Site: brandenburg
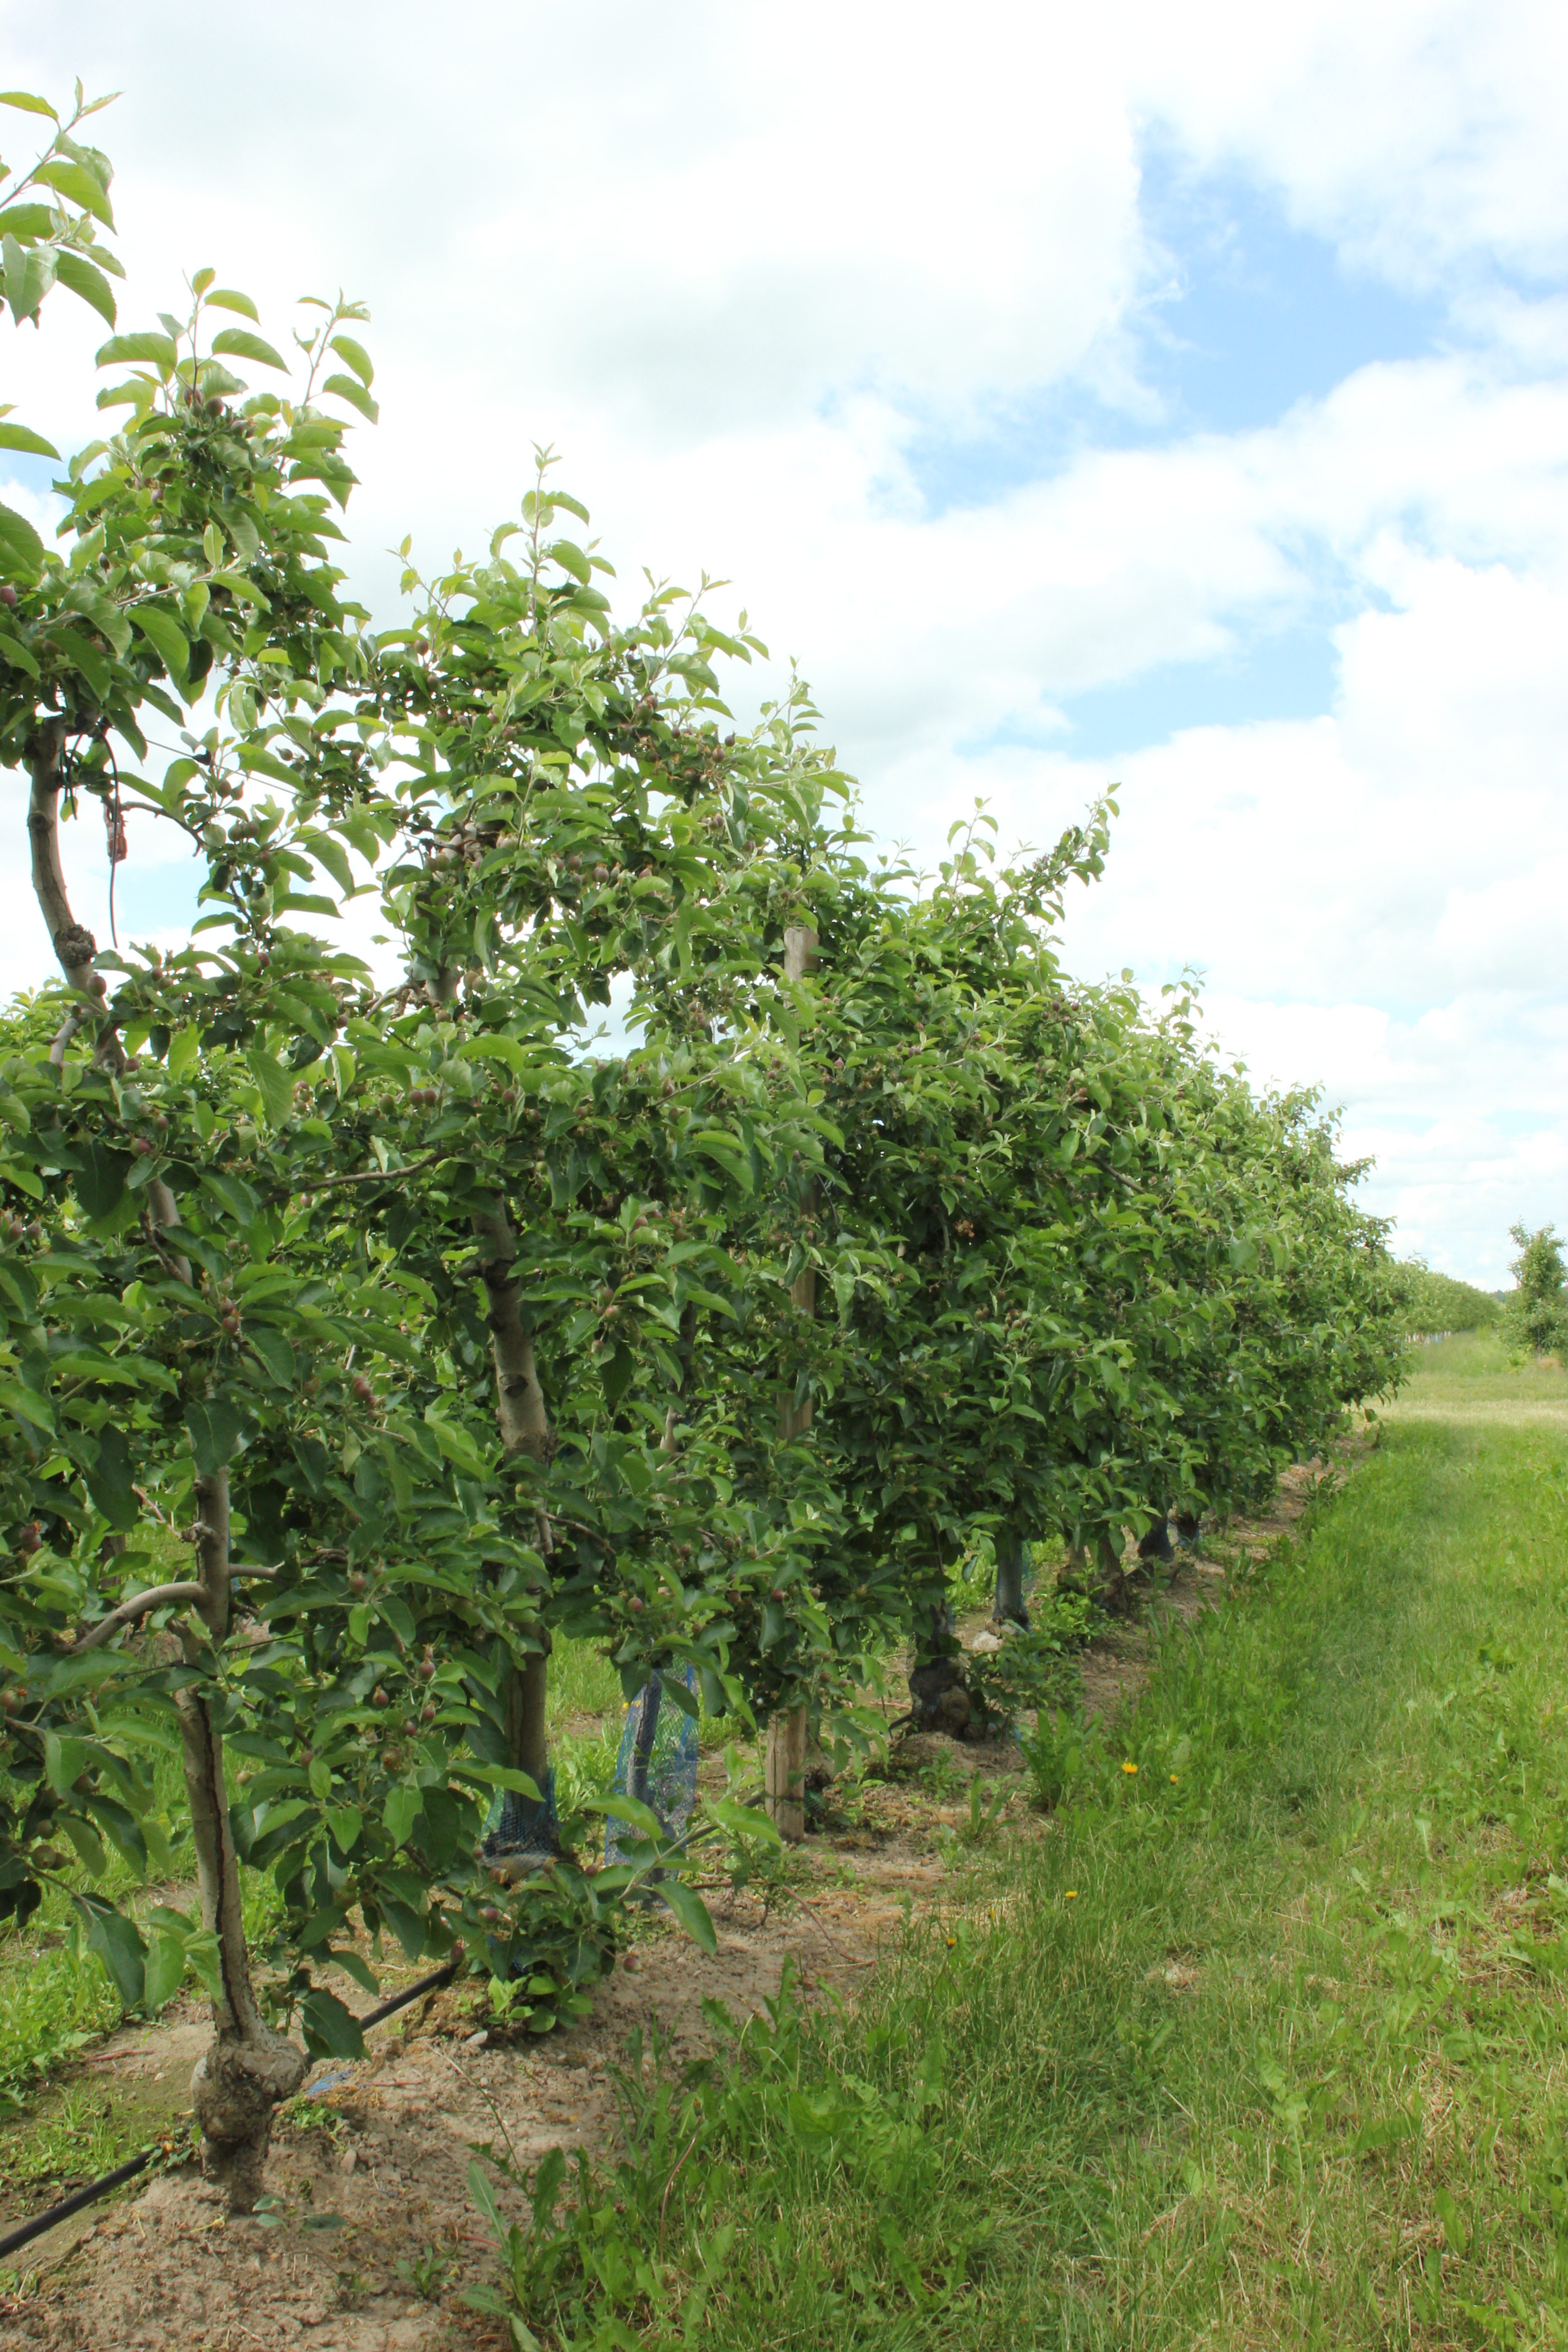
Growth stage (BBCH 72): Development of fruit